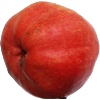
Label: red_pear